Peloneustes

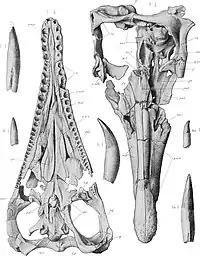
Cranium of "Peloneustes" figured from below (left, NHMUK 3803) and above (right, NHMUK 2679)

Characteristically, the premaxillae (front upper tooth-bearing bones) of "Peloneustes" bear six teeth each, and the diastemata (gaps between teeth) of the upper jaw are narrow. While it has been stated that "Peloneustes" had nasals (bones bordering the external nares), well-preserved specimens indicate that this is not the case. The frontals (bones bordering the eye sockets) of "Peloneustes" contact both the eye sockets and the external nares, a distinctive trait of "Peloneustes". There has been some contention as to whether or not "Peloneustes" had lacrimals (bones bordering the lower front edges of the eye sockets), due to poor preservation. However, well preserved specimens indicate that the lacrimals are distinct bones as in other pliosaurids, as opposed to extensions of the jugals (bones bordering the lower rear edges of the eye sockets). The palate of "Peloneustes" is flat and bears many openings, including the internal nares (the opening of the nasal passage into the mouth). These openings are contacted by palatal bones known as palatines, a configuration used to identify this genus. The parasphenoid (a bone that forms the lower front part of the braincase) bears a long cultriform process (a frontwards projection of the braincase) that is visible when the palate is viewed from below, another distinctive characteristic of "Peloneustes". The occiput (rear part of the cranium) of "Peloneustes" is open, bearing large fenestrae.